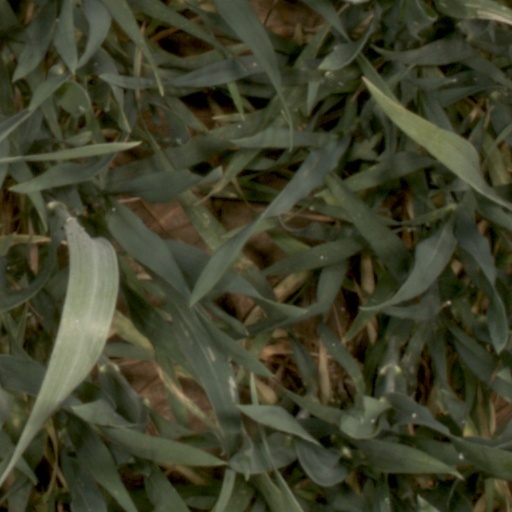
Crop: wheat